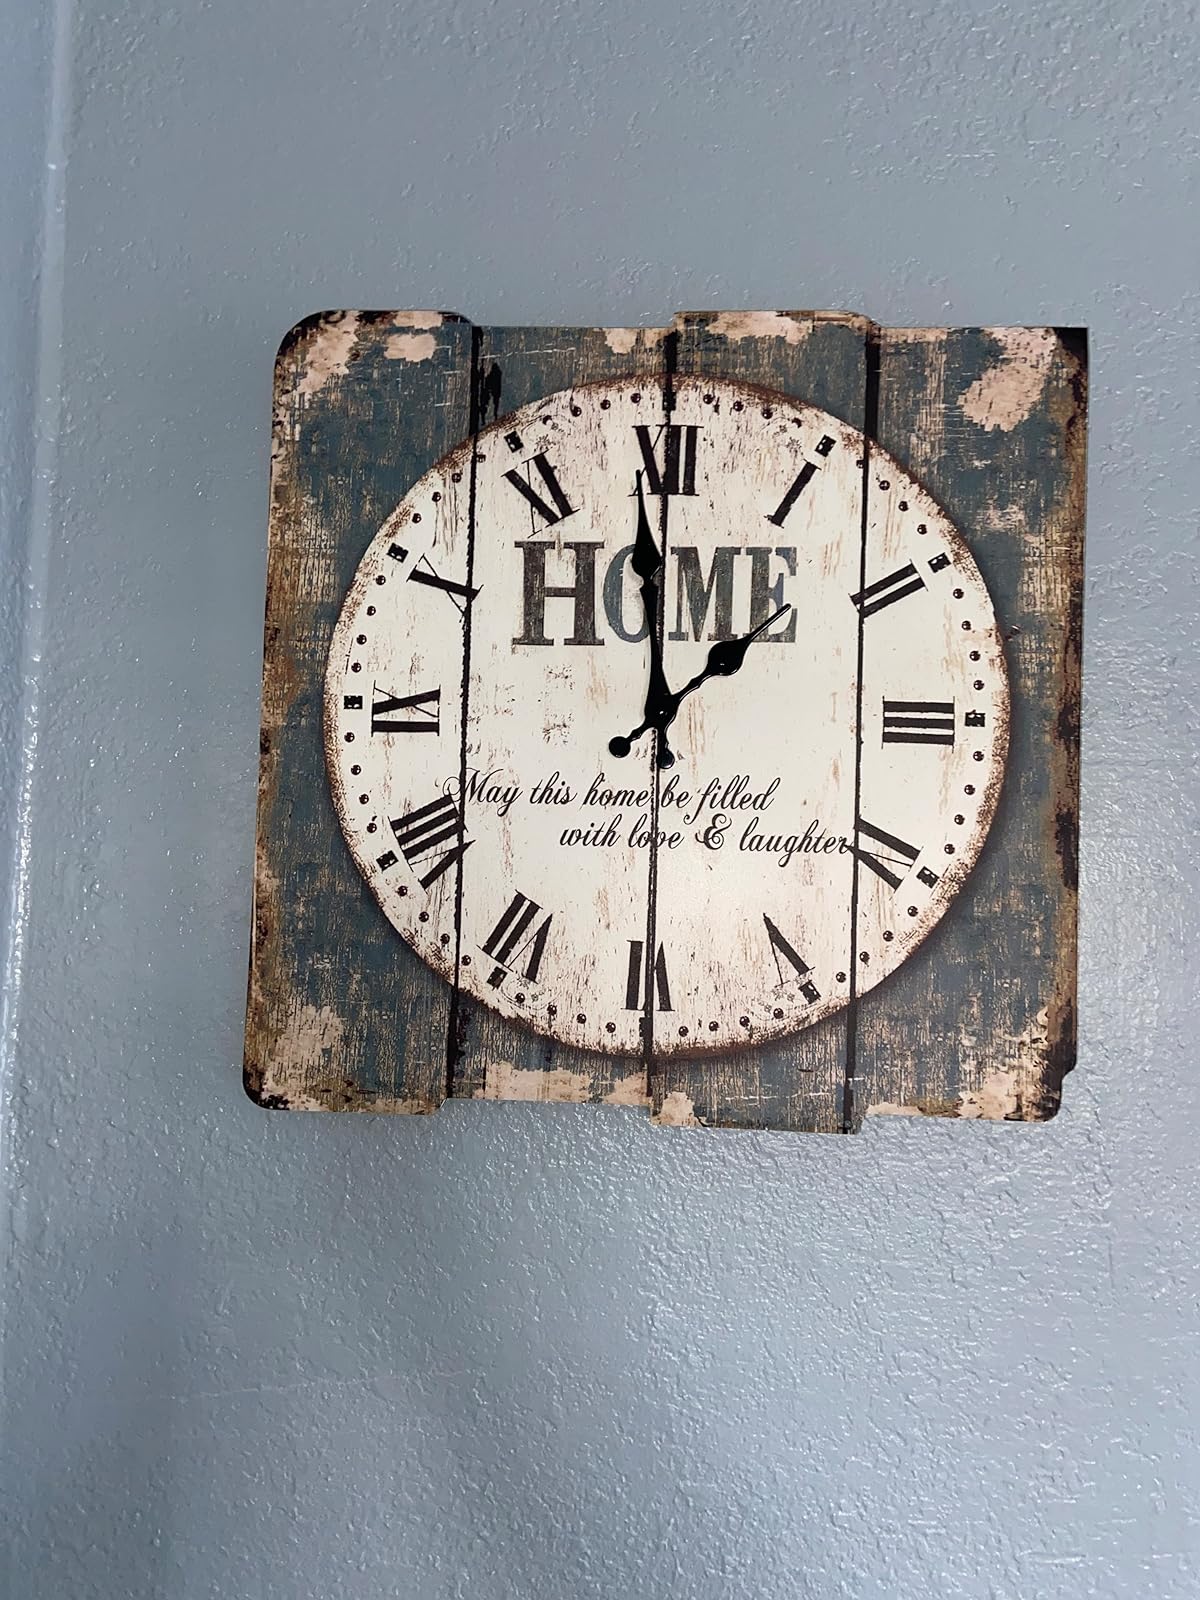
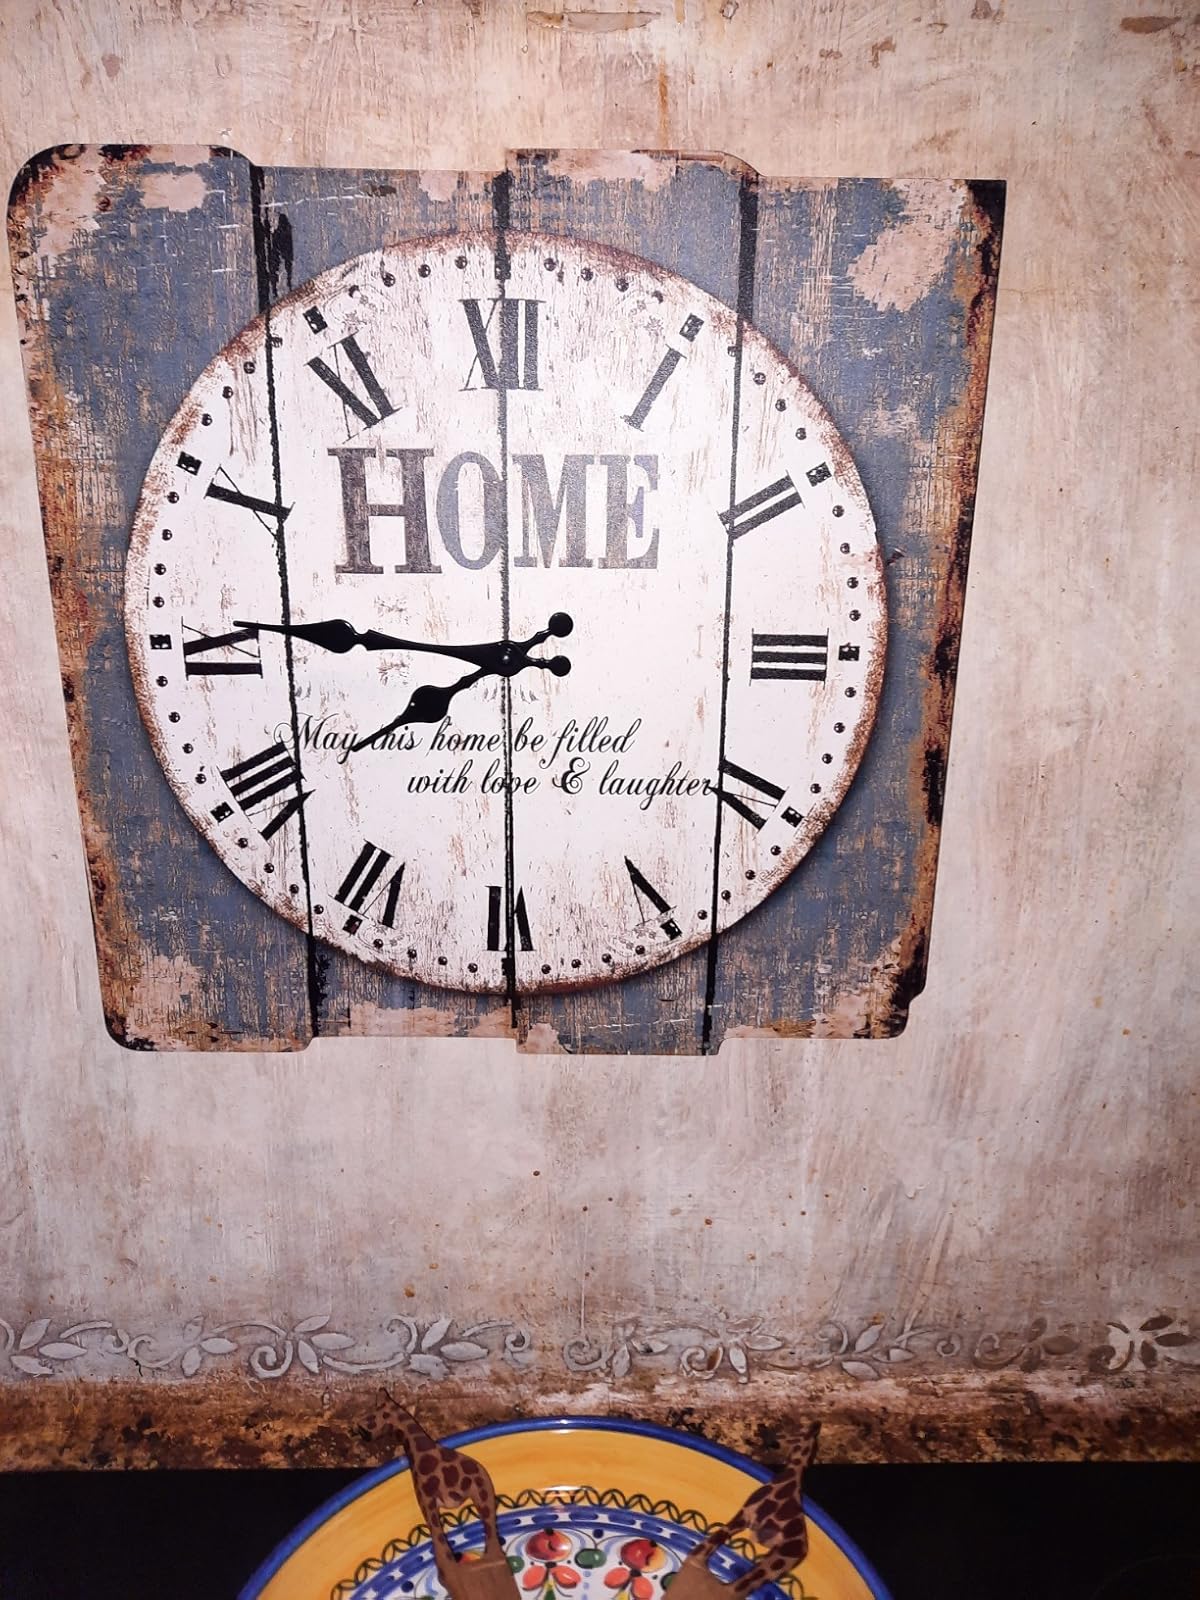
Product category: clock
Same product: yes